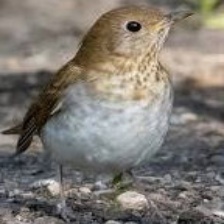
Species: VEERY
Scientific name: CATHARUS FUSCESCENS